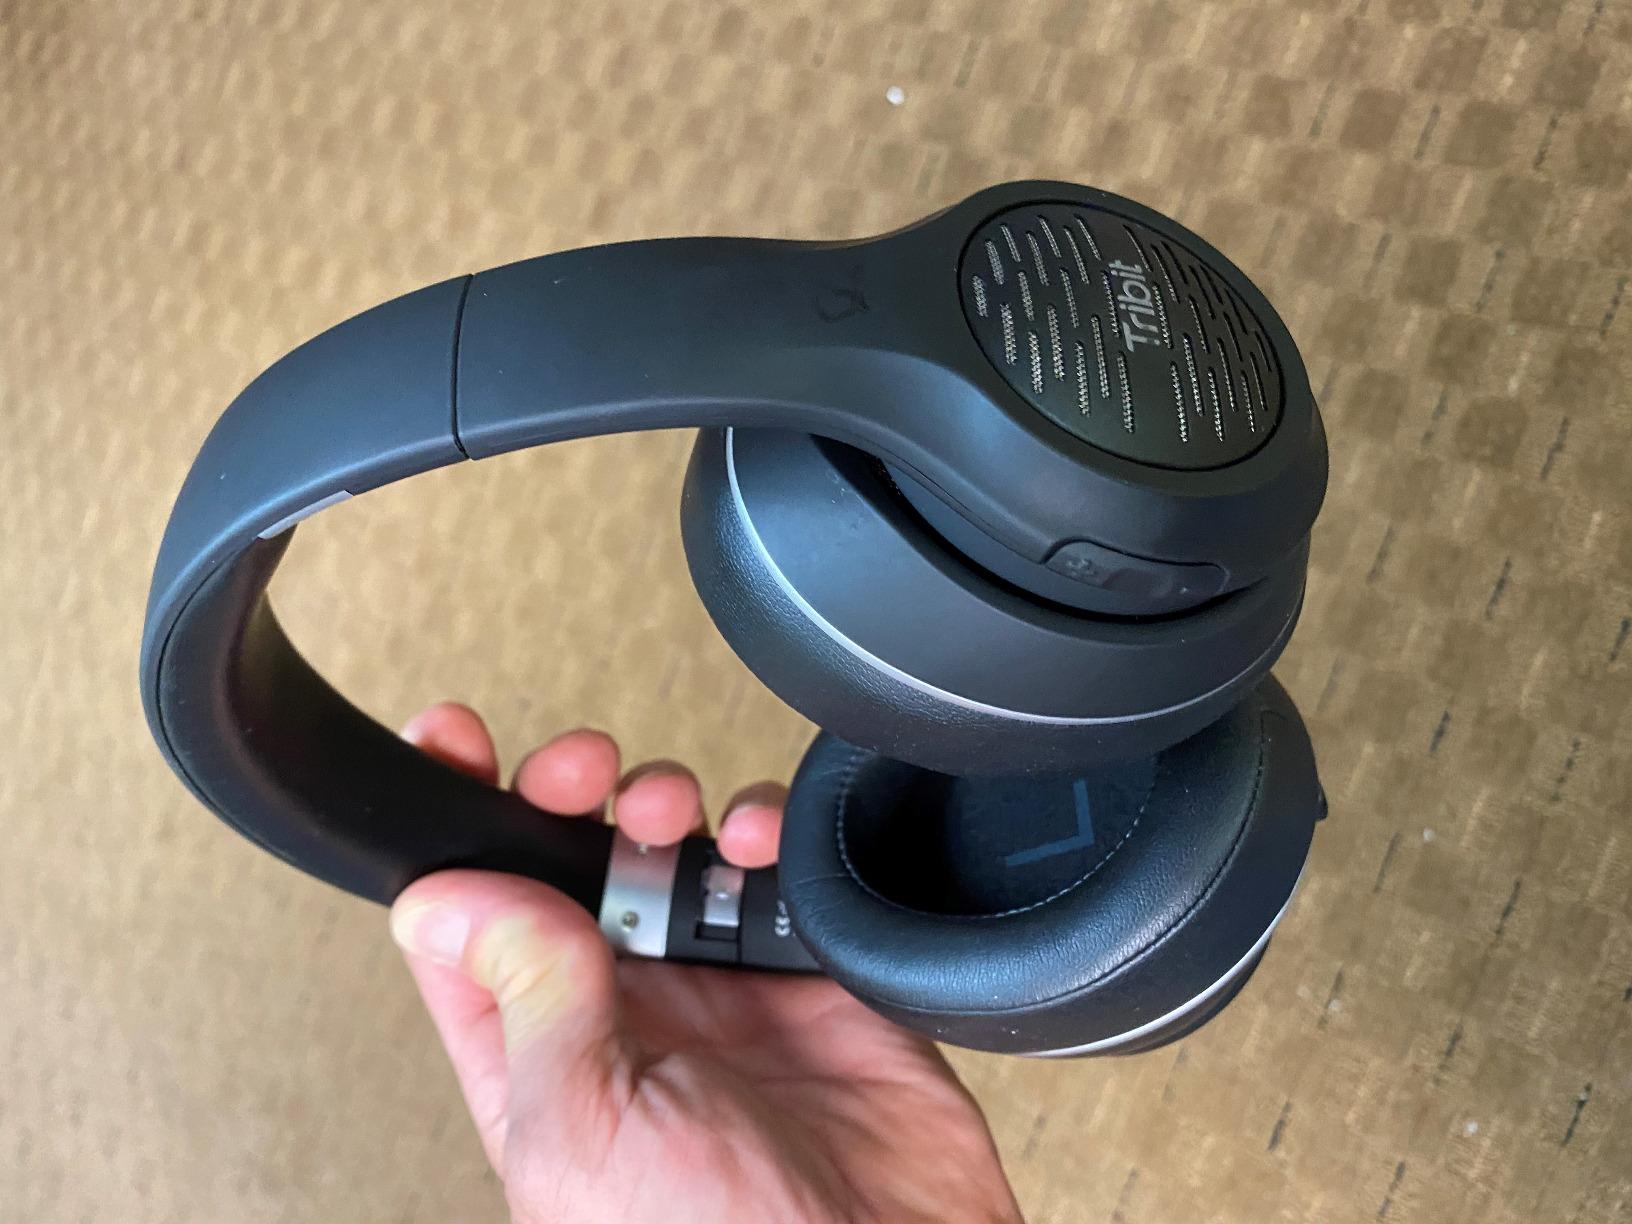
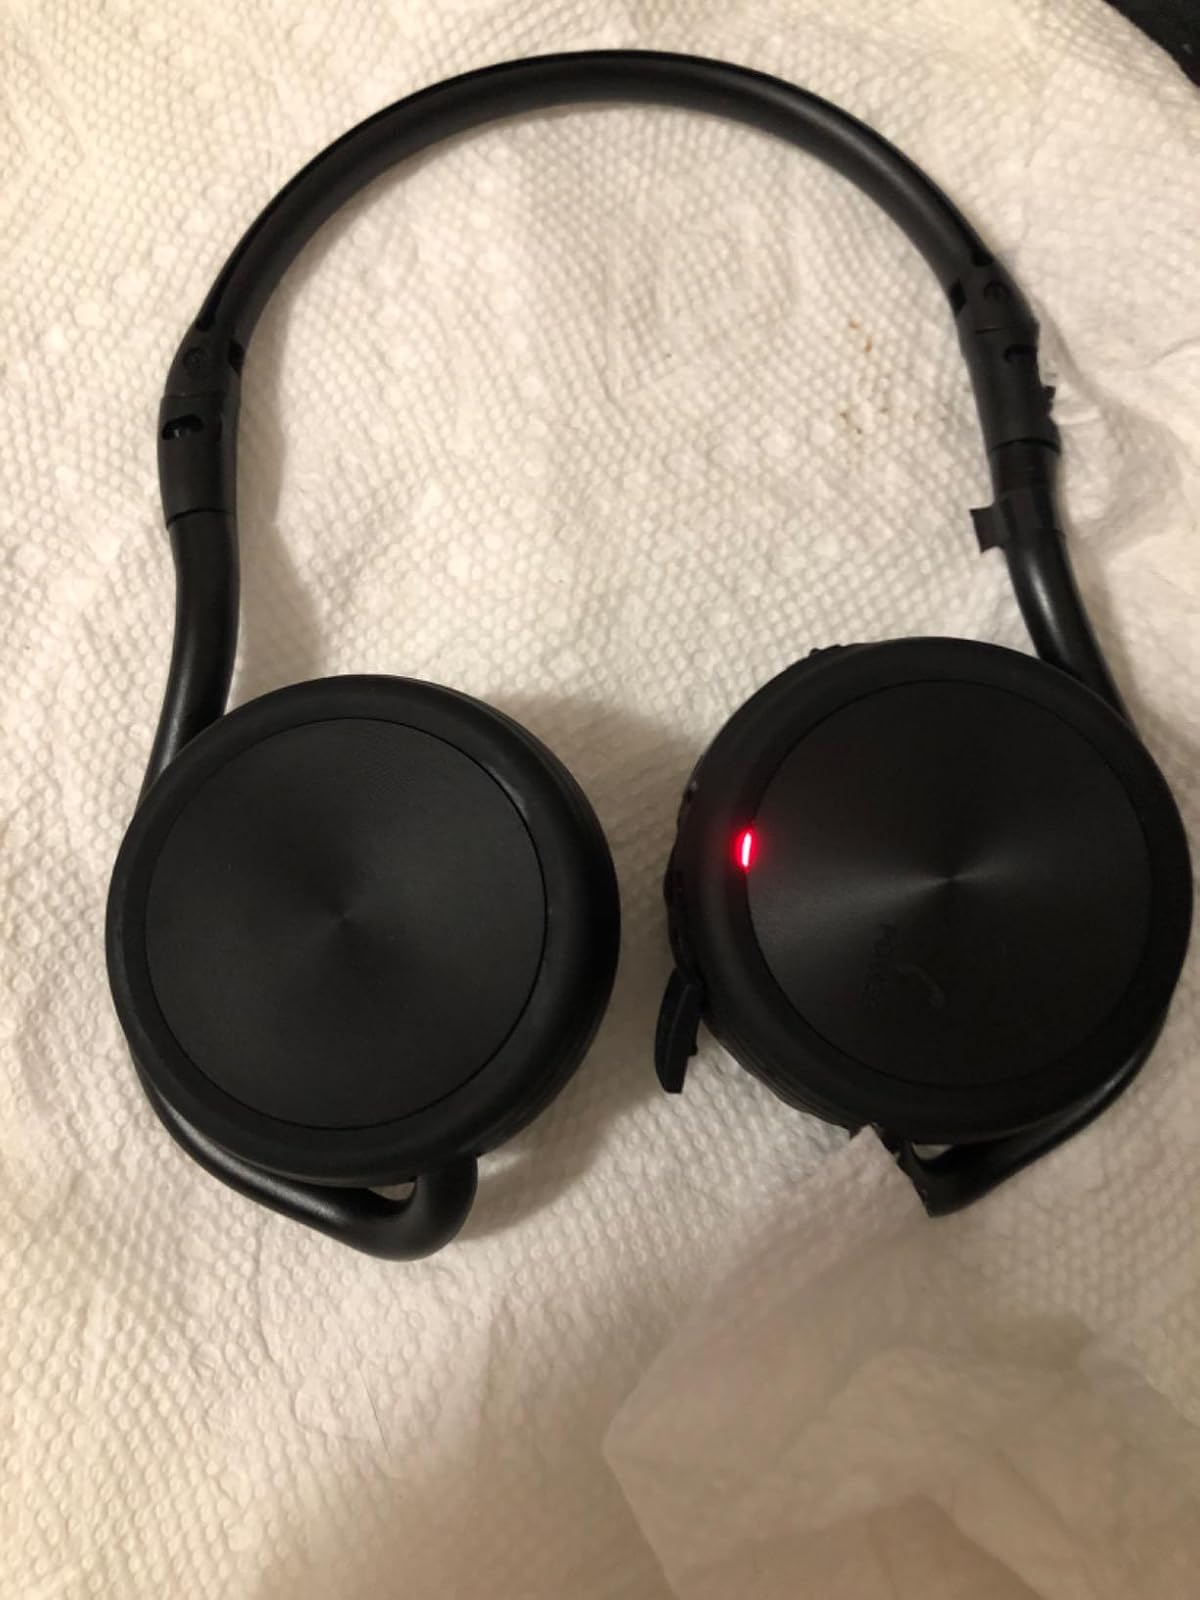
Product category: headphones
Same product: no